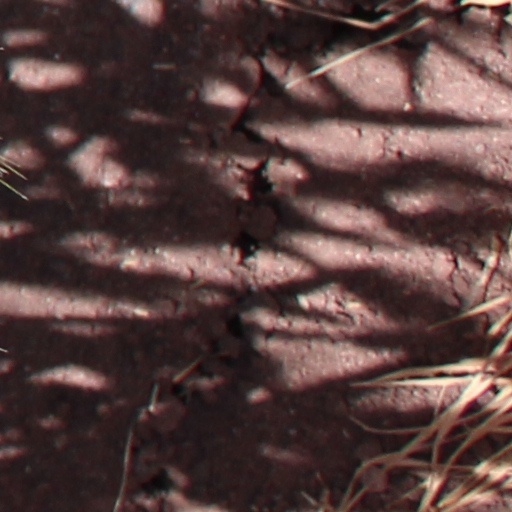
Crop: wheat